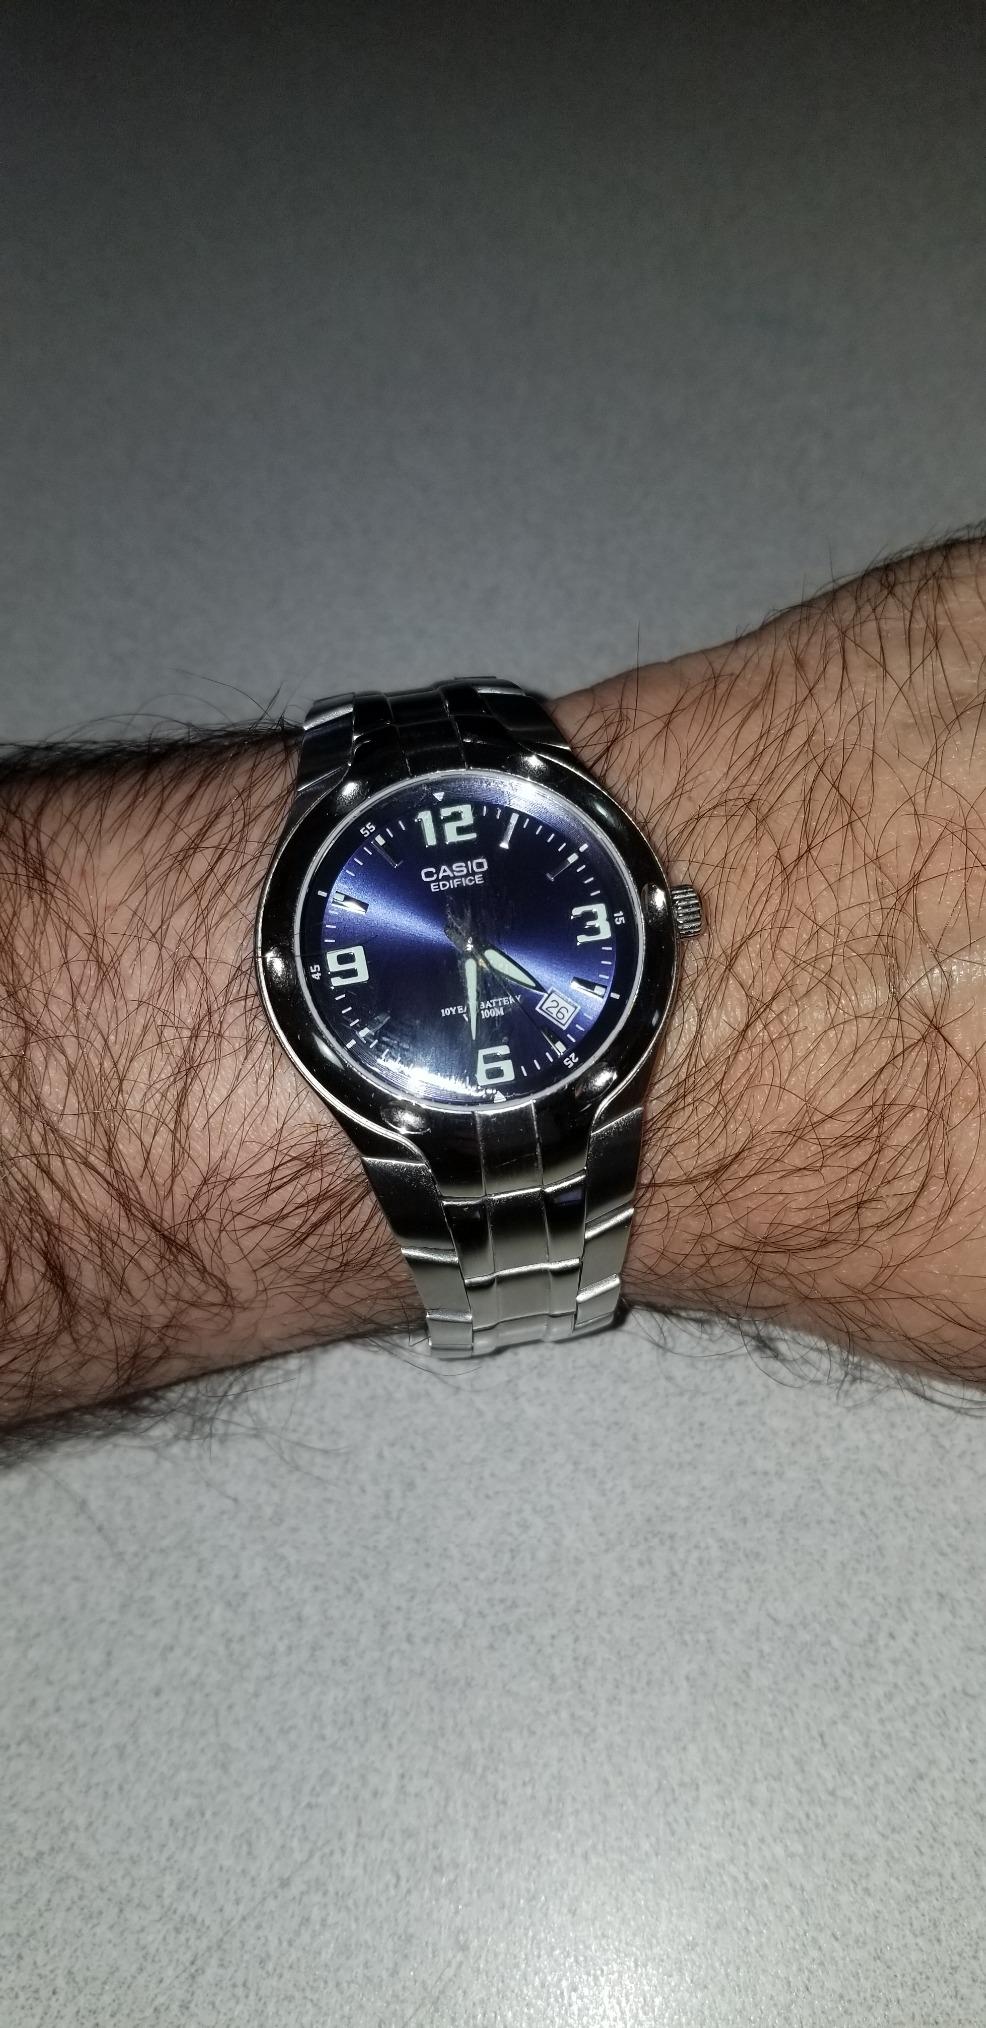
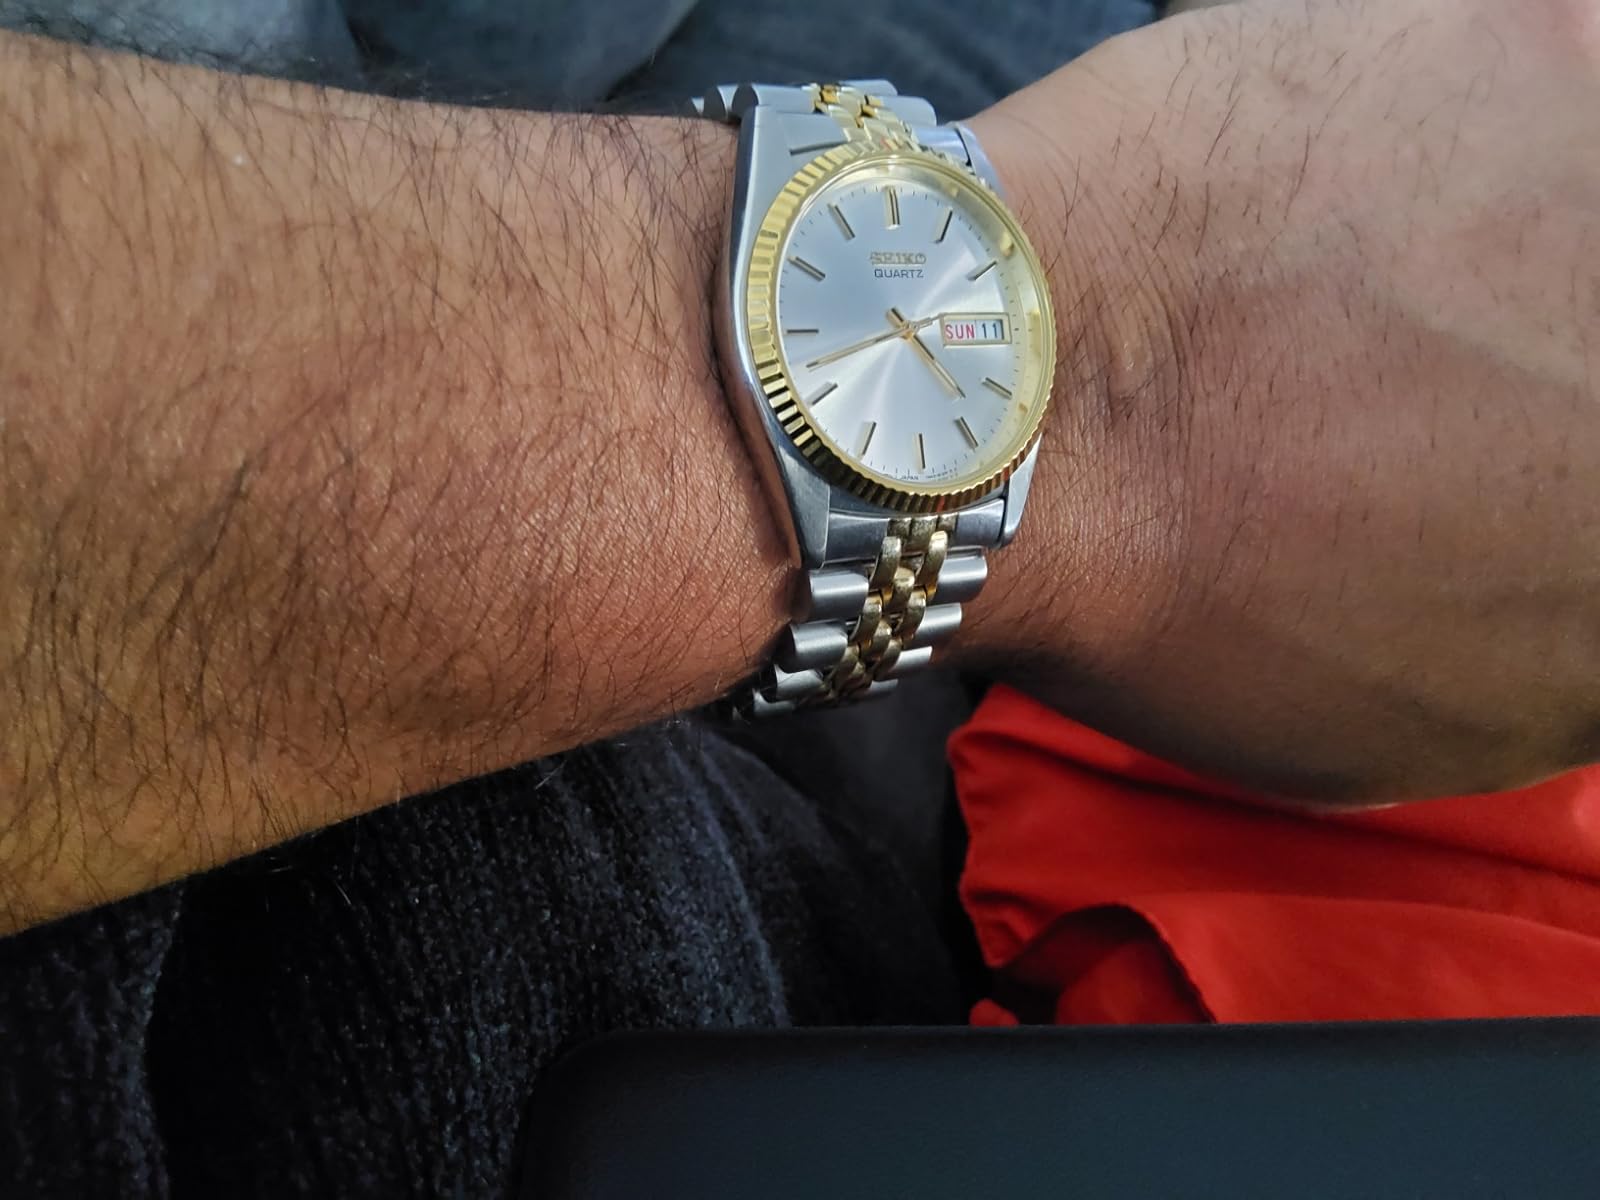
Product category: accessories_watch
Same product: no